Dussen Castle

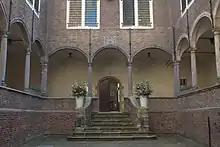
The Tuscan gallery

The castle is located just north of the small river Dussen, which used to flow north of the castle before 1421. The towers and gate are in the northern wing. The castle looks like a renaissance building with two protruding medieval towers. It has an inner court surrounded by a Tuscan gallery.